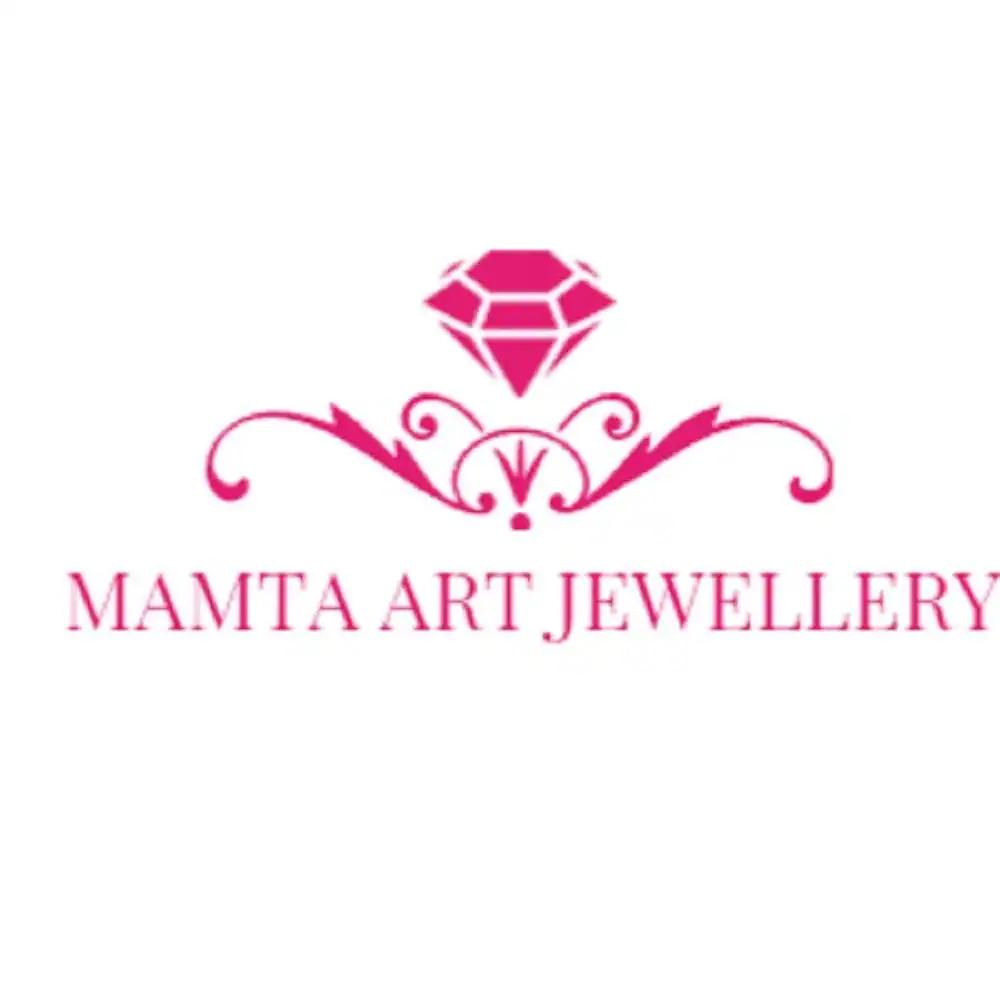
MAMTA ART JEWELLERY Beautiful Chokar Set
Type: Necklaces
Brand: MAMTA ART JEWELLERY
Price: Rs. 1400
Mamta Art Jewellery designs and manufactures all ranges of elegant jewellery as per customer demands.We are in to this from last 20 years with dedicated product quality and customer satisfactions is our main moto.we exlusively make designs for weddings and other functions